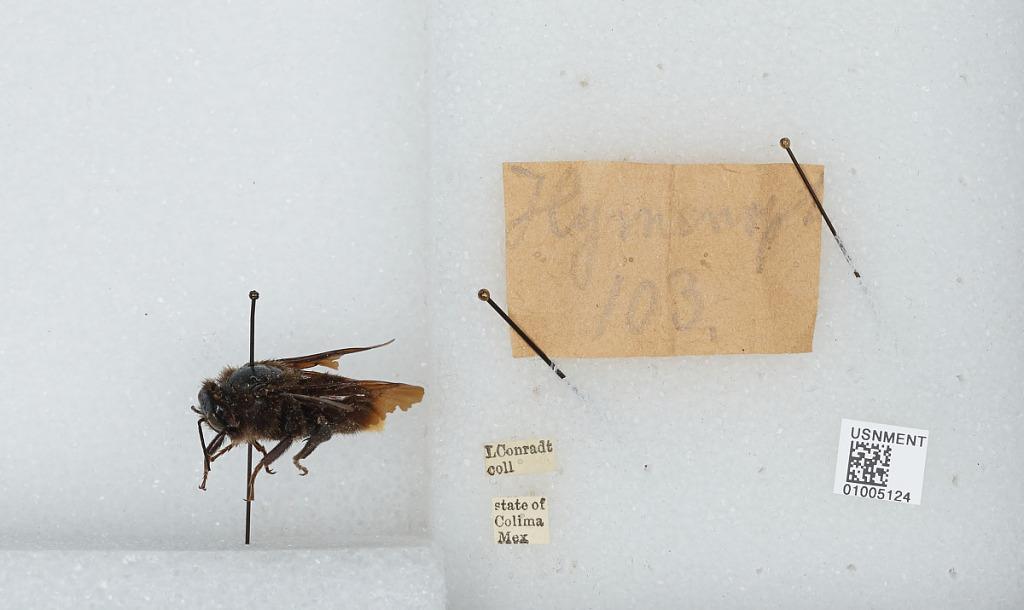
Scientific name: Bombus (Mendacibombus) defector Skorikov
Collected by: L. Conradt
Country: Mexico
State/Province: Colima
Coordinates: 19.17, -103.88